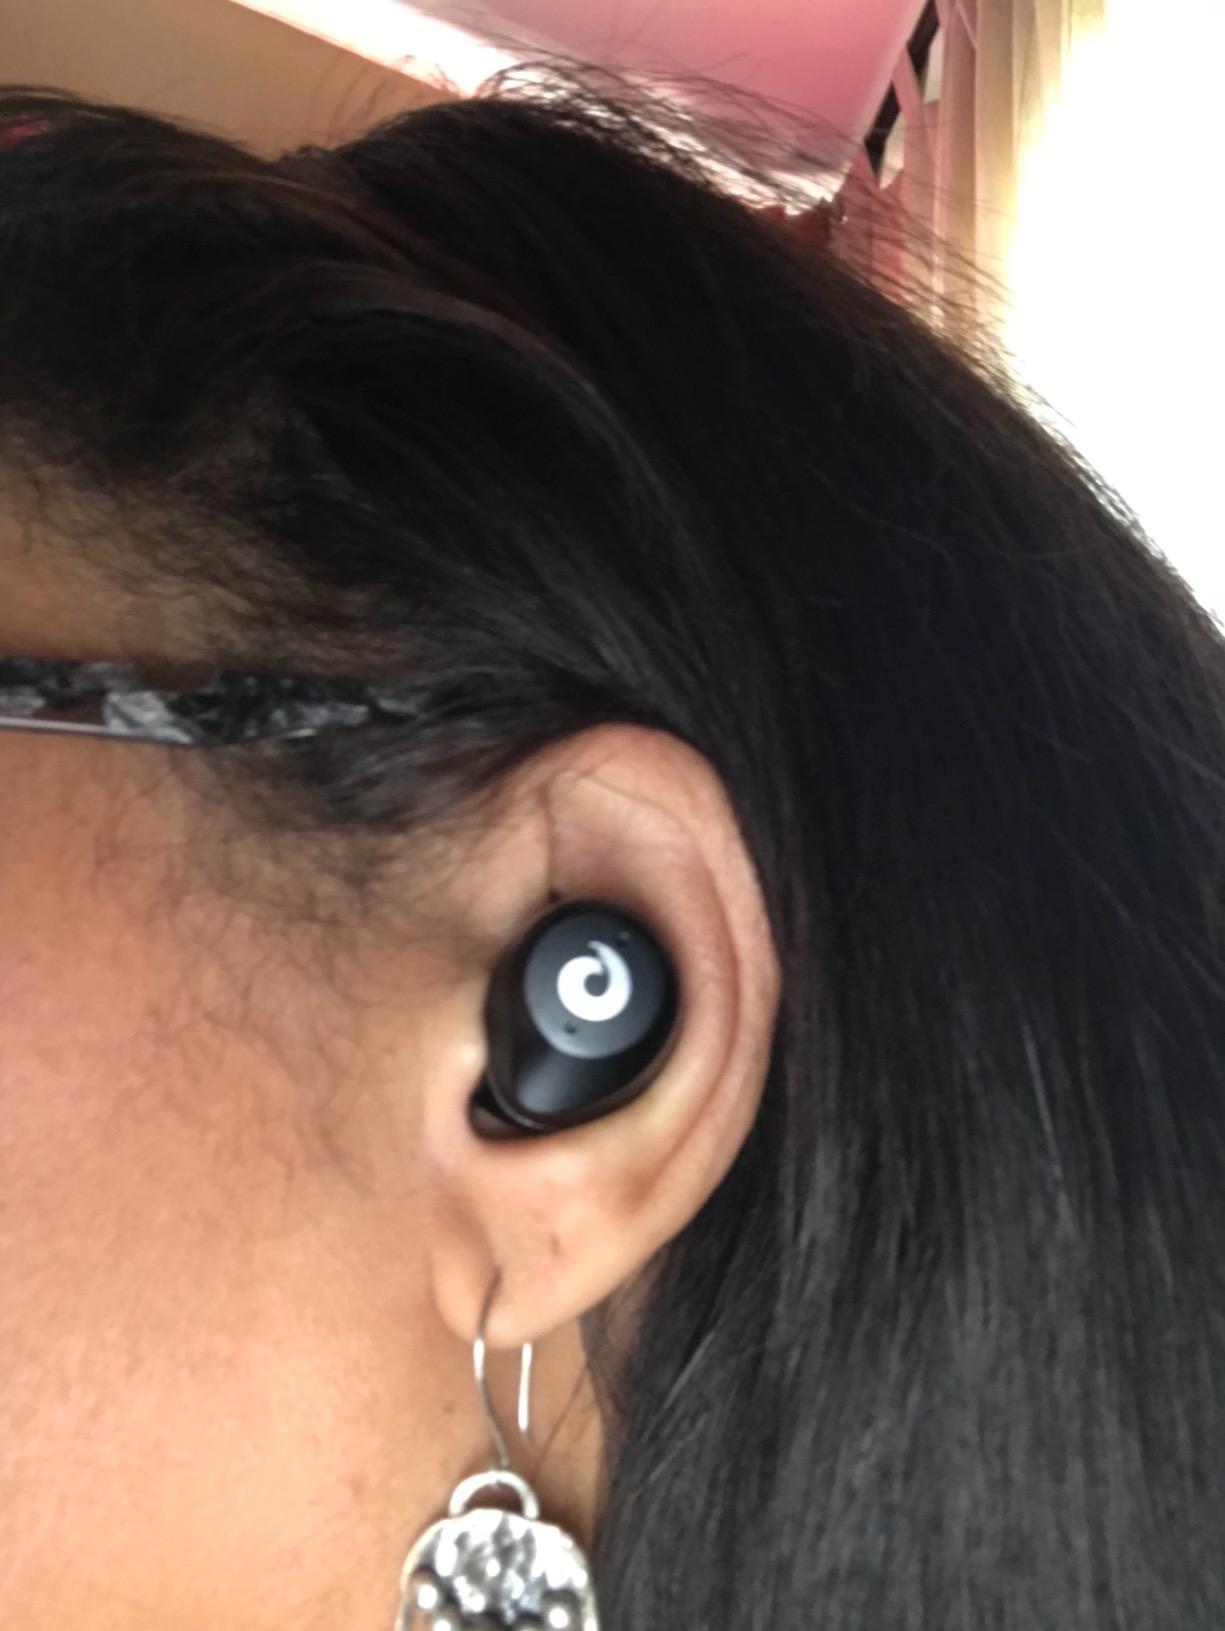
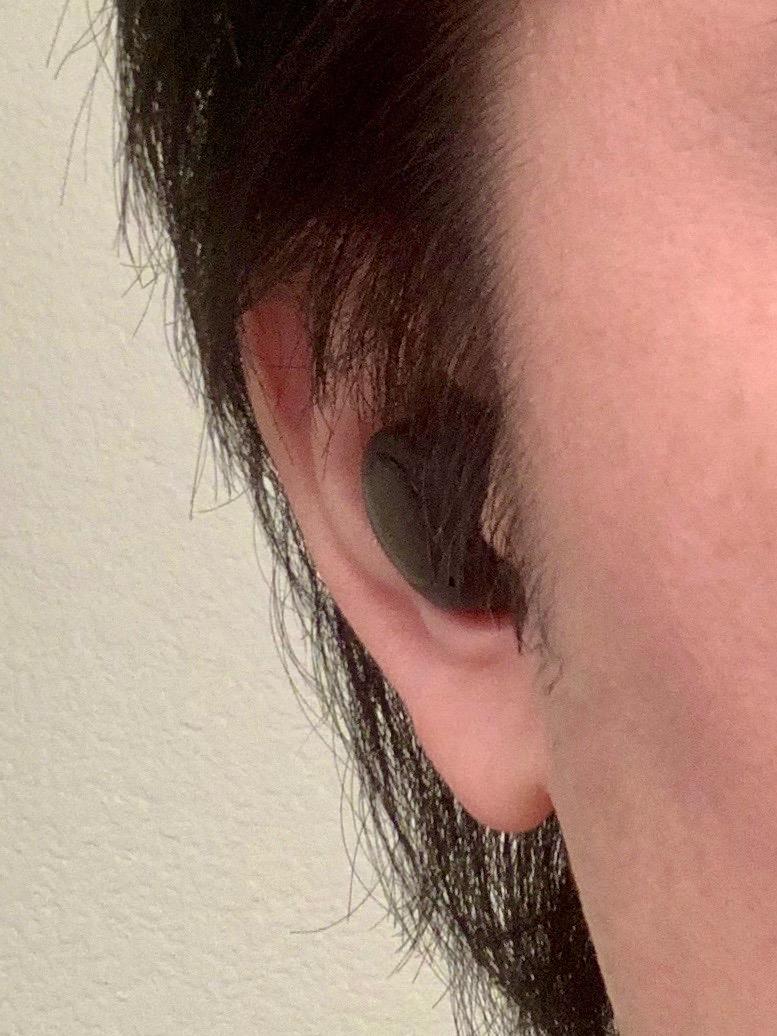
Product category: earbuds
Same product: no